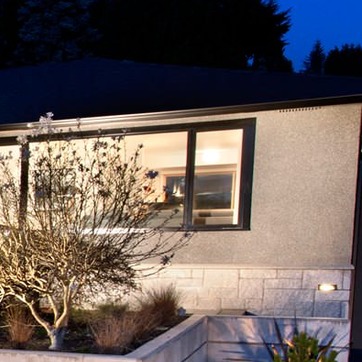
Material: glass